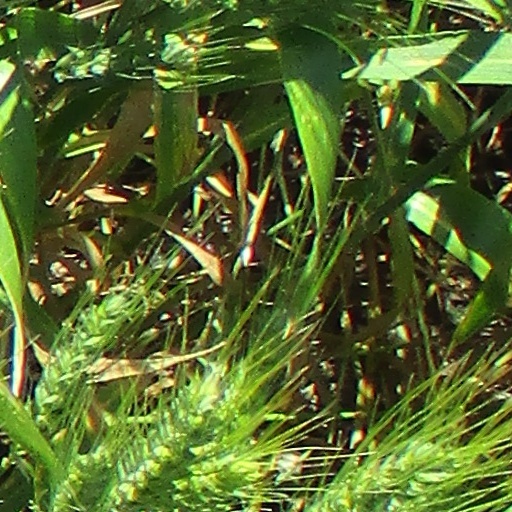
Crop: wheat